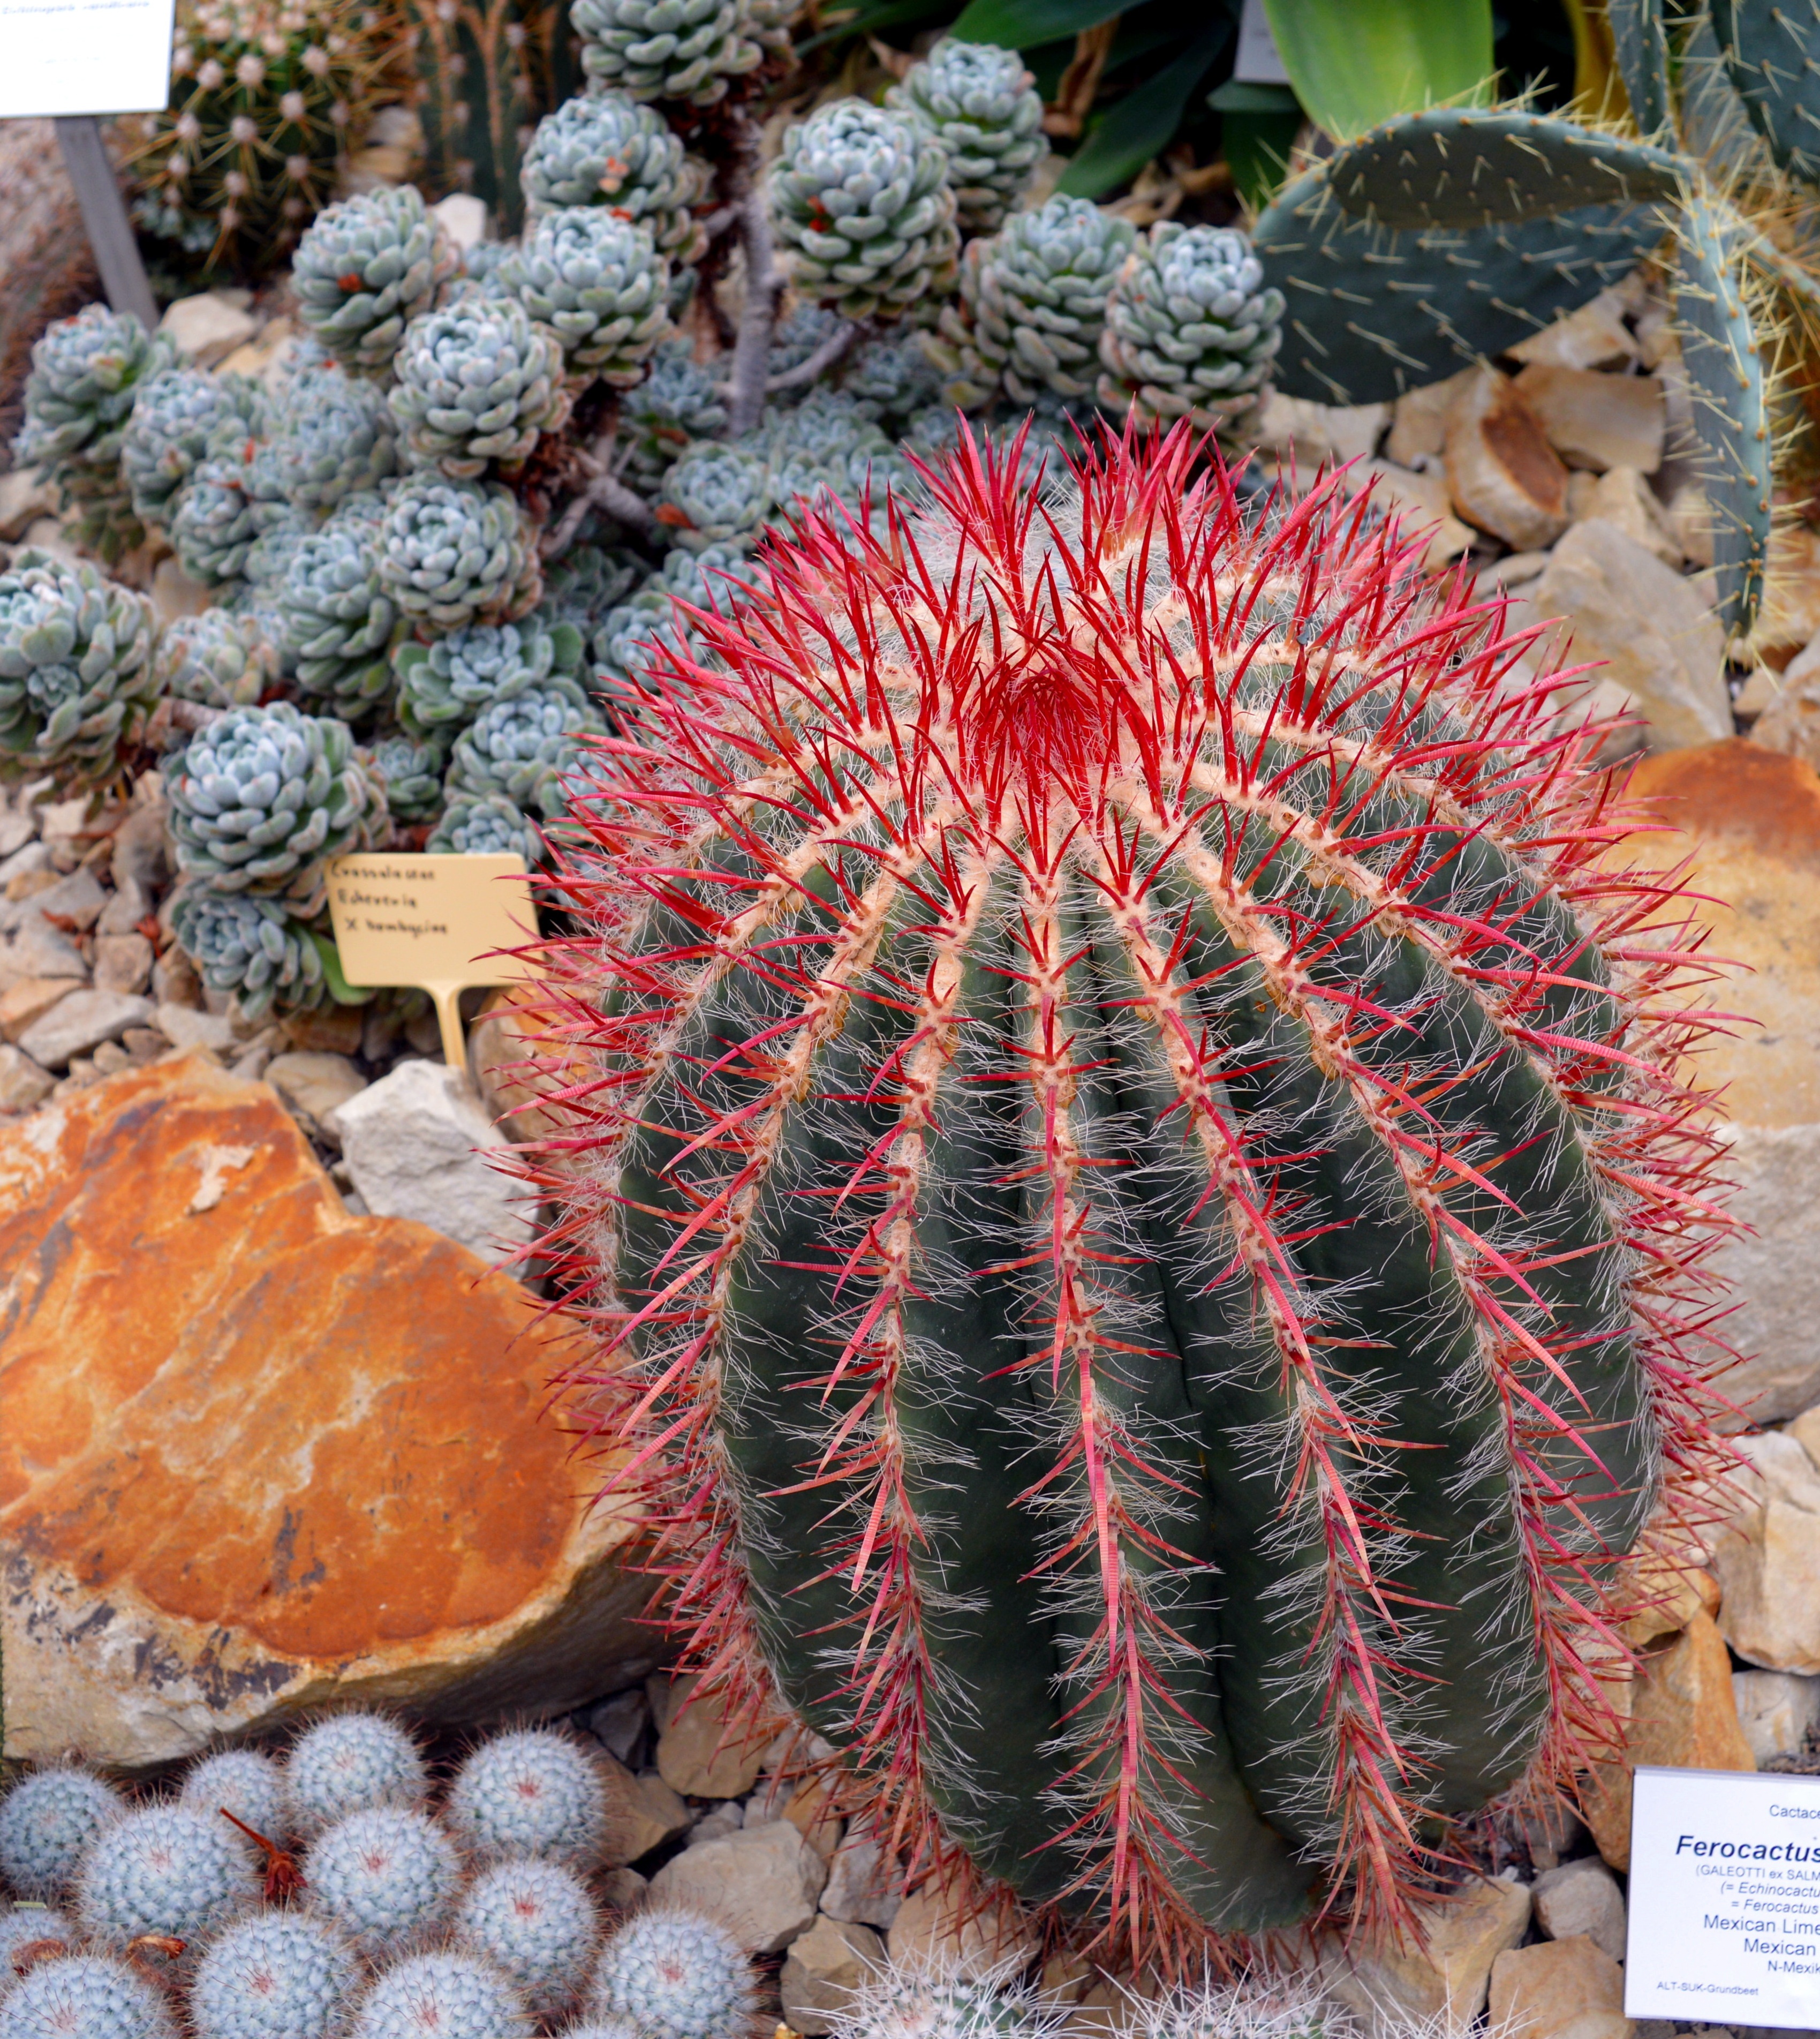
nature, prickly, cactus, plant, desert, flower, botany, cactaceae, caryophyllales, sting, spur, flowering plant, cactus greenhouse, land plant, hedgehog cactus, ferocactus pilosus, stammsukkulent